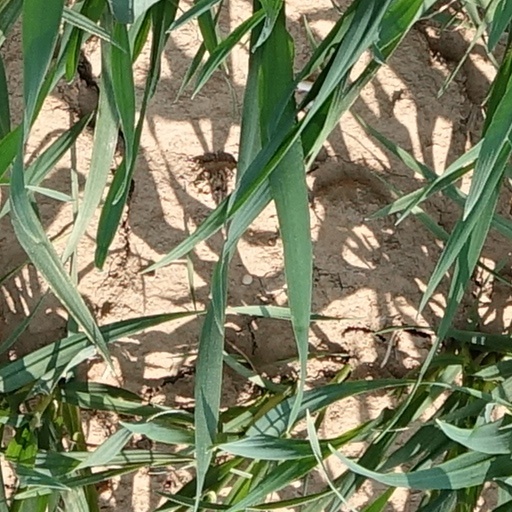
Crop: wheat